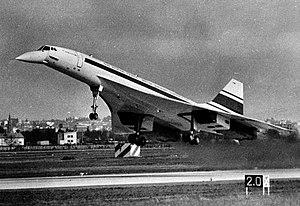
Pistes de Blagnac. 2 mars 1969. Gros plan d'une photo du Concorde au décollage ou à l'atterrissage scotchée sur un support. Cliché pris lors du 1er vol d'essai du Concorde.
Cette page concerne l'année 1969 du calendrier grégorien.